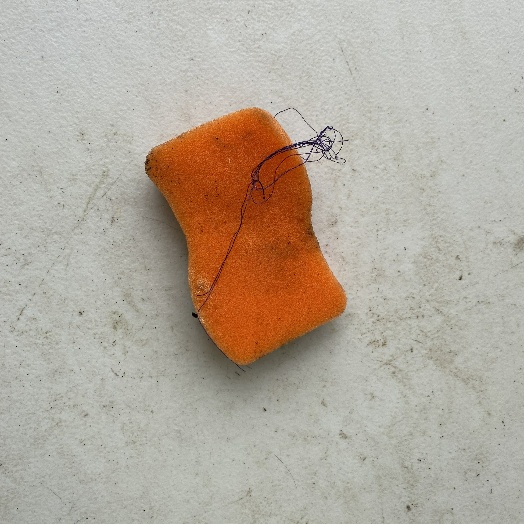
Label: Miscellaneous Trash